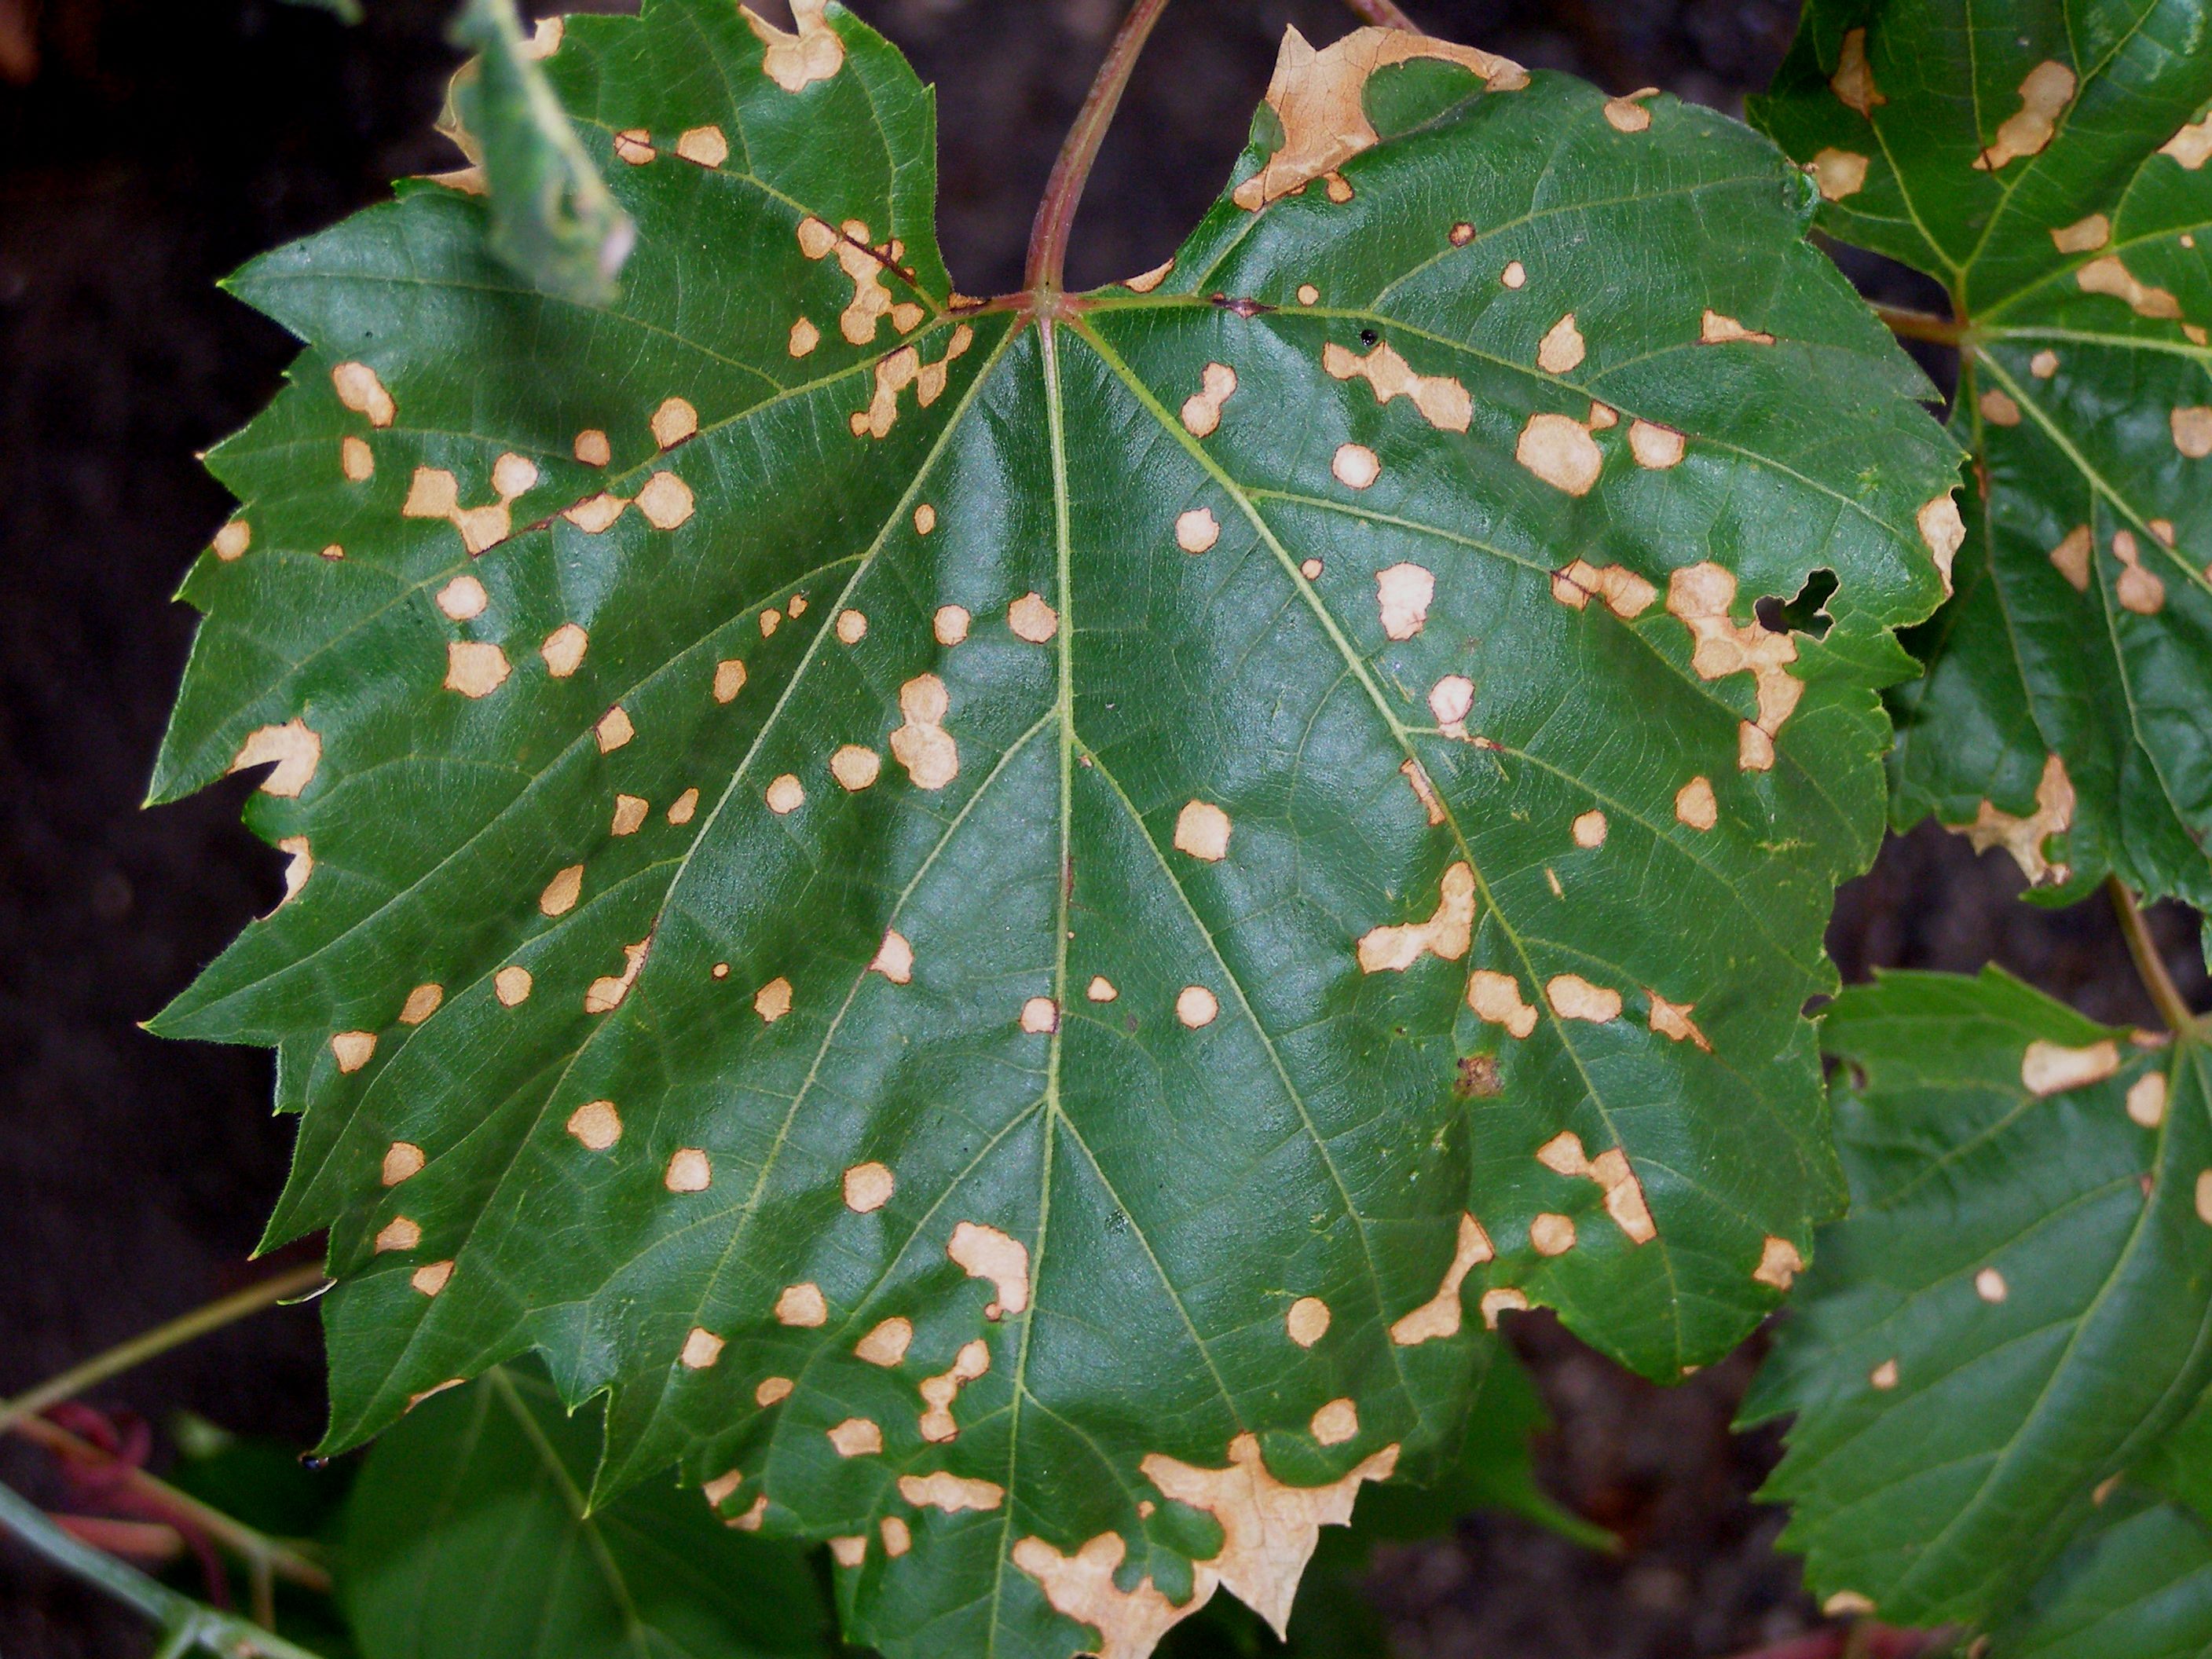
Labels: grape leaf black rot